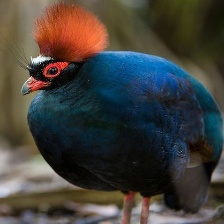
Species: CRESTED WOOD PARTRIDGE
Scientific name: ROLLULUS ROULOUL
ImageNet parent category: partridge